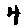
Label: 4